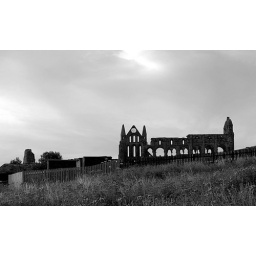
Fenced in - Whitby Abbey, Northumberland England. I think the fence in the front stands out better in black &amp;amp; white.